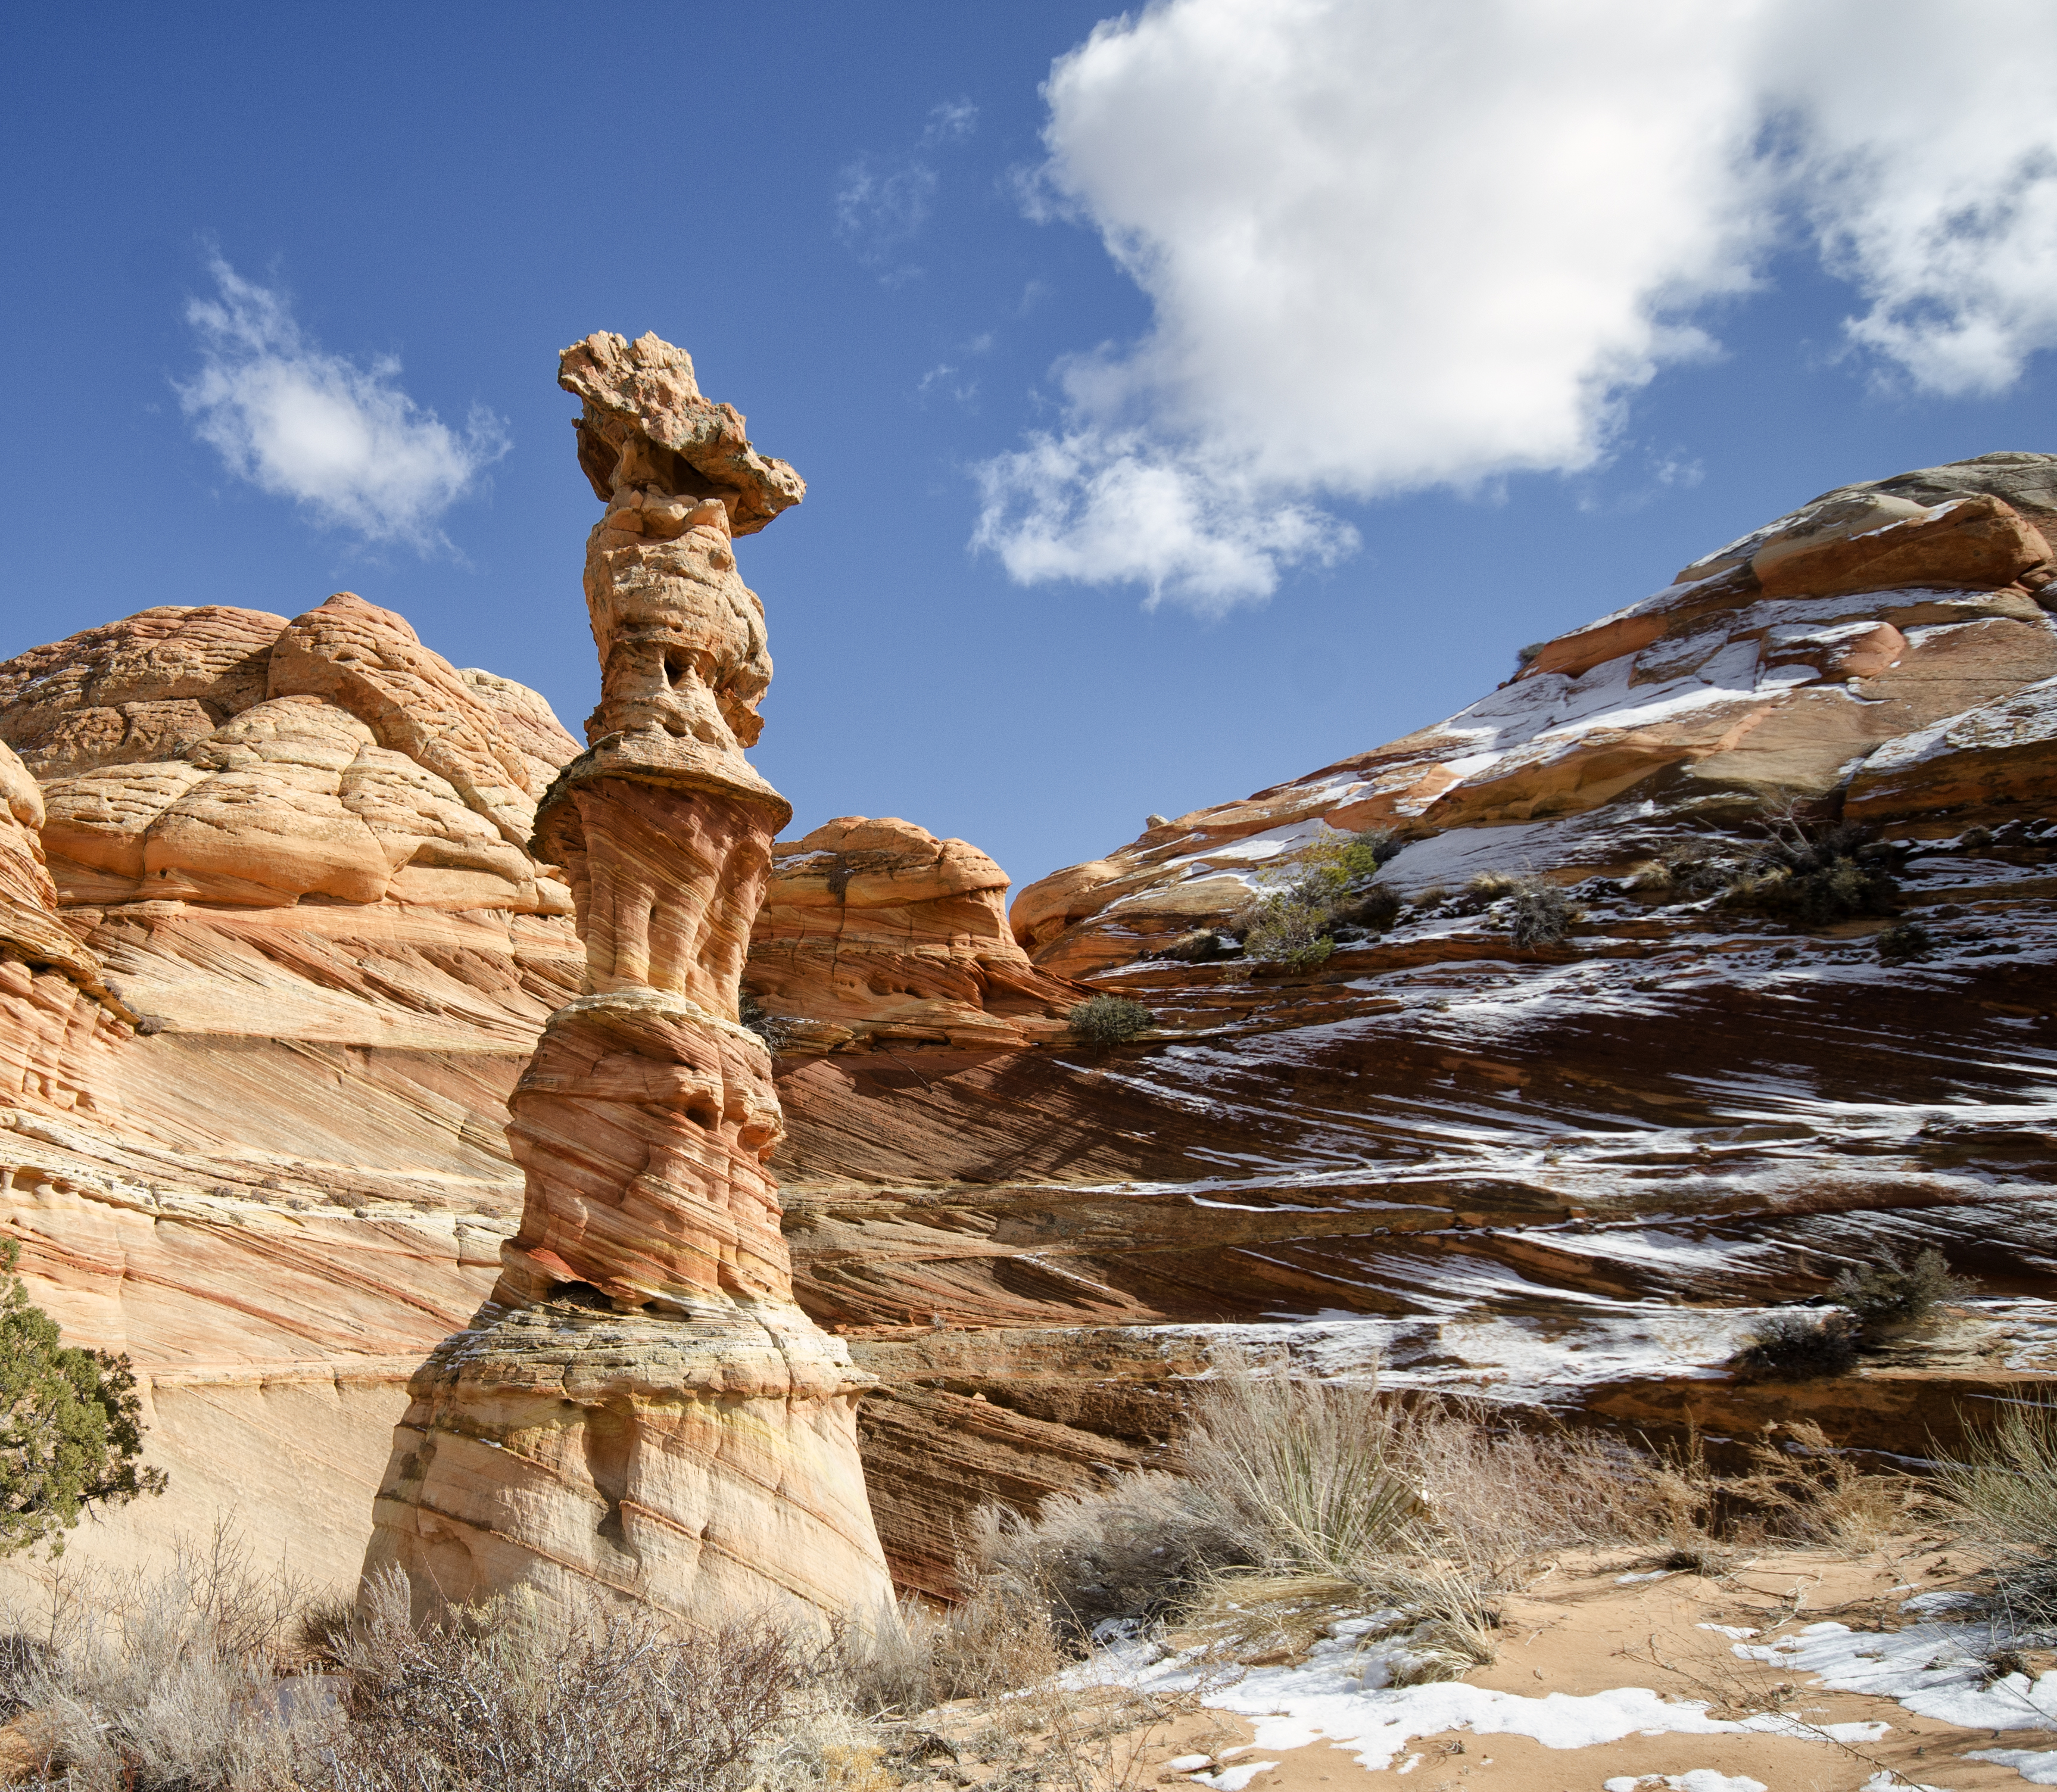
landscape, rock, wilderness, mountain, valley, vacation, formation, arch, canyon, terrain, national park, arizona, geology, badlands, nikond7000, chessqueen, totempole, landform